Mohali

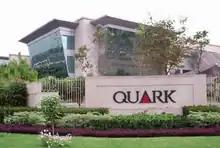
Quark, Sahibzada Ajit Singh Nagar

The Deputy Commissioner, an officer belonging to the Indian Administrative Service, is the overall in charge of the General Administration in the Districts of India. Currently, Girish Dayalan is serving as Deputy Commissioner. The civic administration in Mohali under the Municipal Corporation (established 1984), a body of elected councillors and is headed by a Commissioner chosen from the elected members.